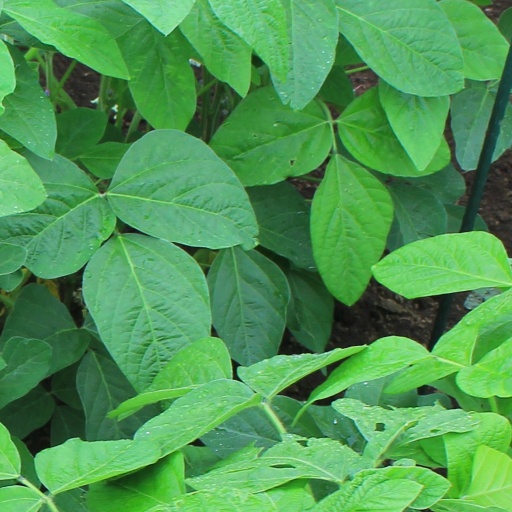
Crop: soybean